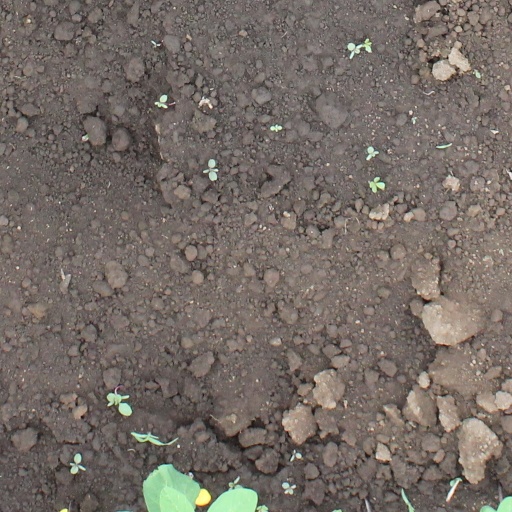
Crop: soybean